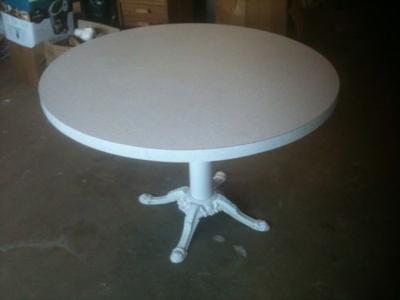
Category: table